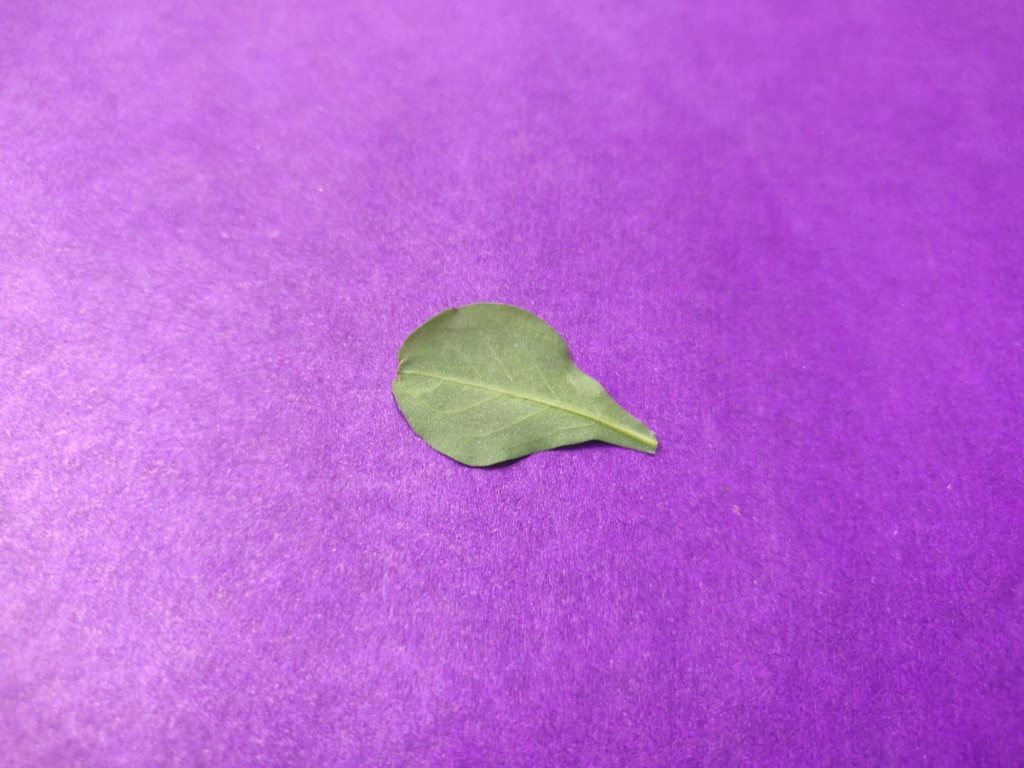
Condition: Healthy
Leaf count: single
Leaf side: back